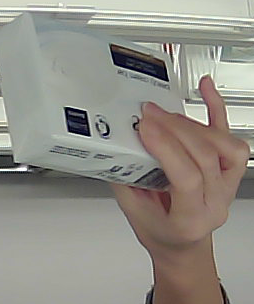
Product: dove_soap